Ealy Mays

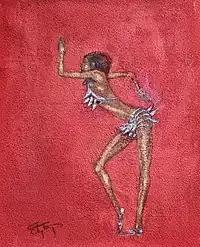
Painting of Josephine Baker on a square of red carpet used during her induction ceremony to the French Pantheon

In 2021 Ealy Mays was able to acquire the red carpet used for the induction of Josephine Baker into the Panthéon. By 2023 he completed a collection of works depicting Baker throughout her highest points of fame; and he would paint these images on the very same red carpet used during the induction ceremony.